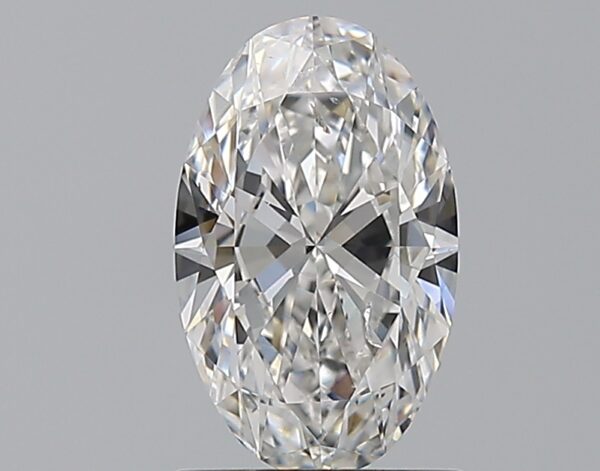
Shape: oval
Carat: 1.2
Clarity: SI1
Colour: F
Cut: EX
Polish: EX
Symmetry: EX
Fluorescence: N
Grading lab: GIA
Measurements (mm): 9.34 x 5.73 x 3.38